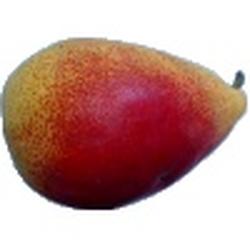
Label: Pear